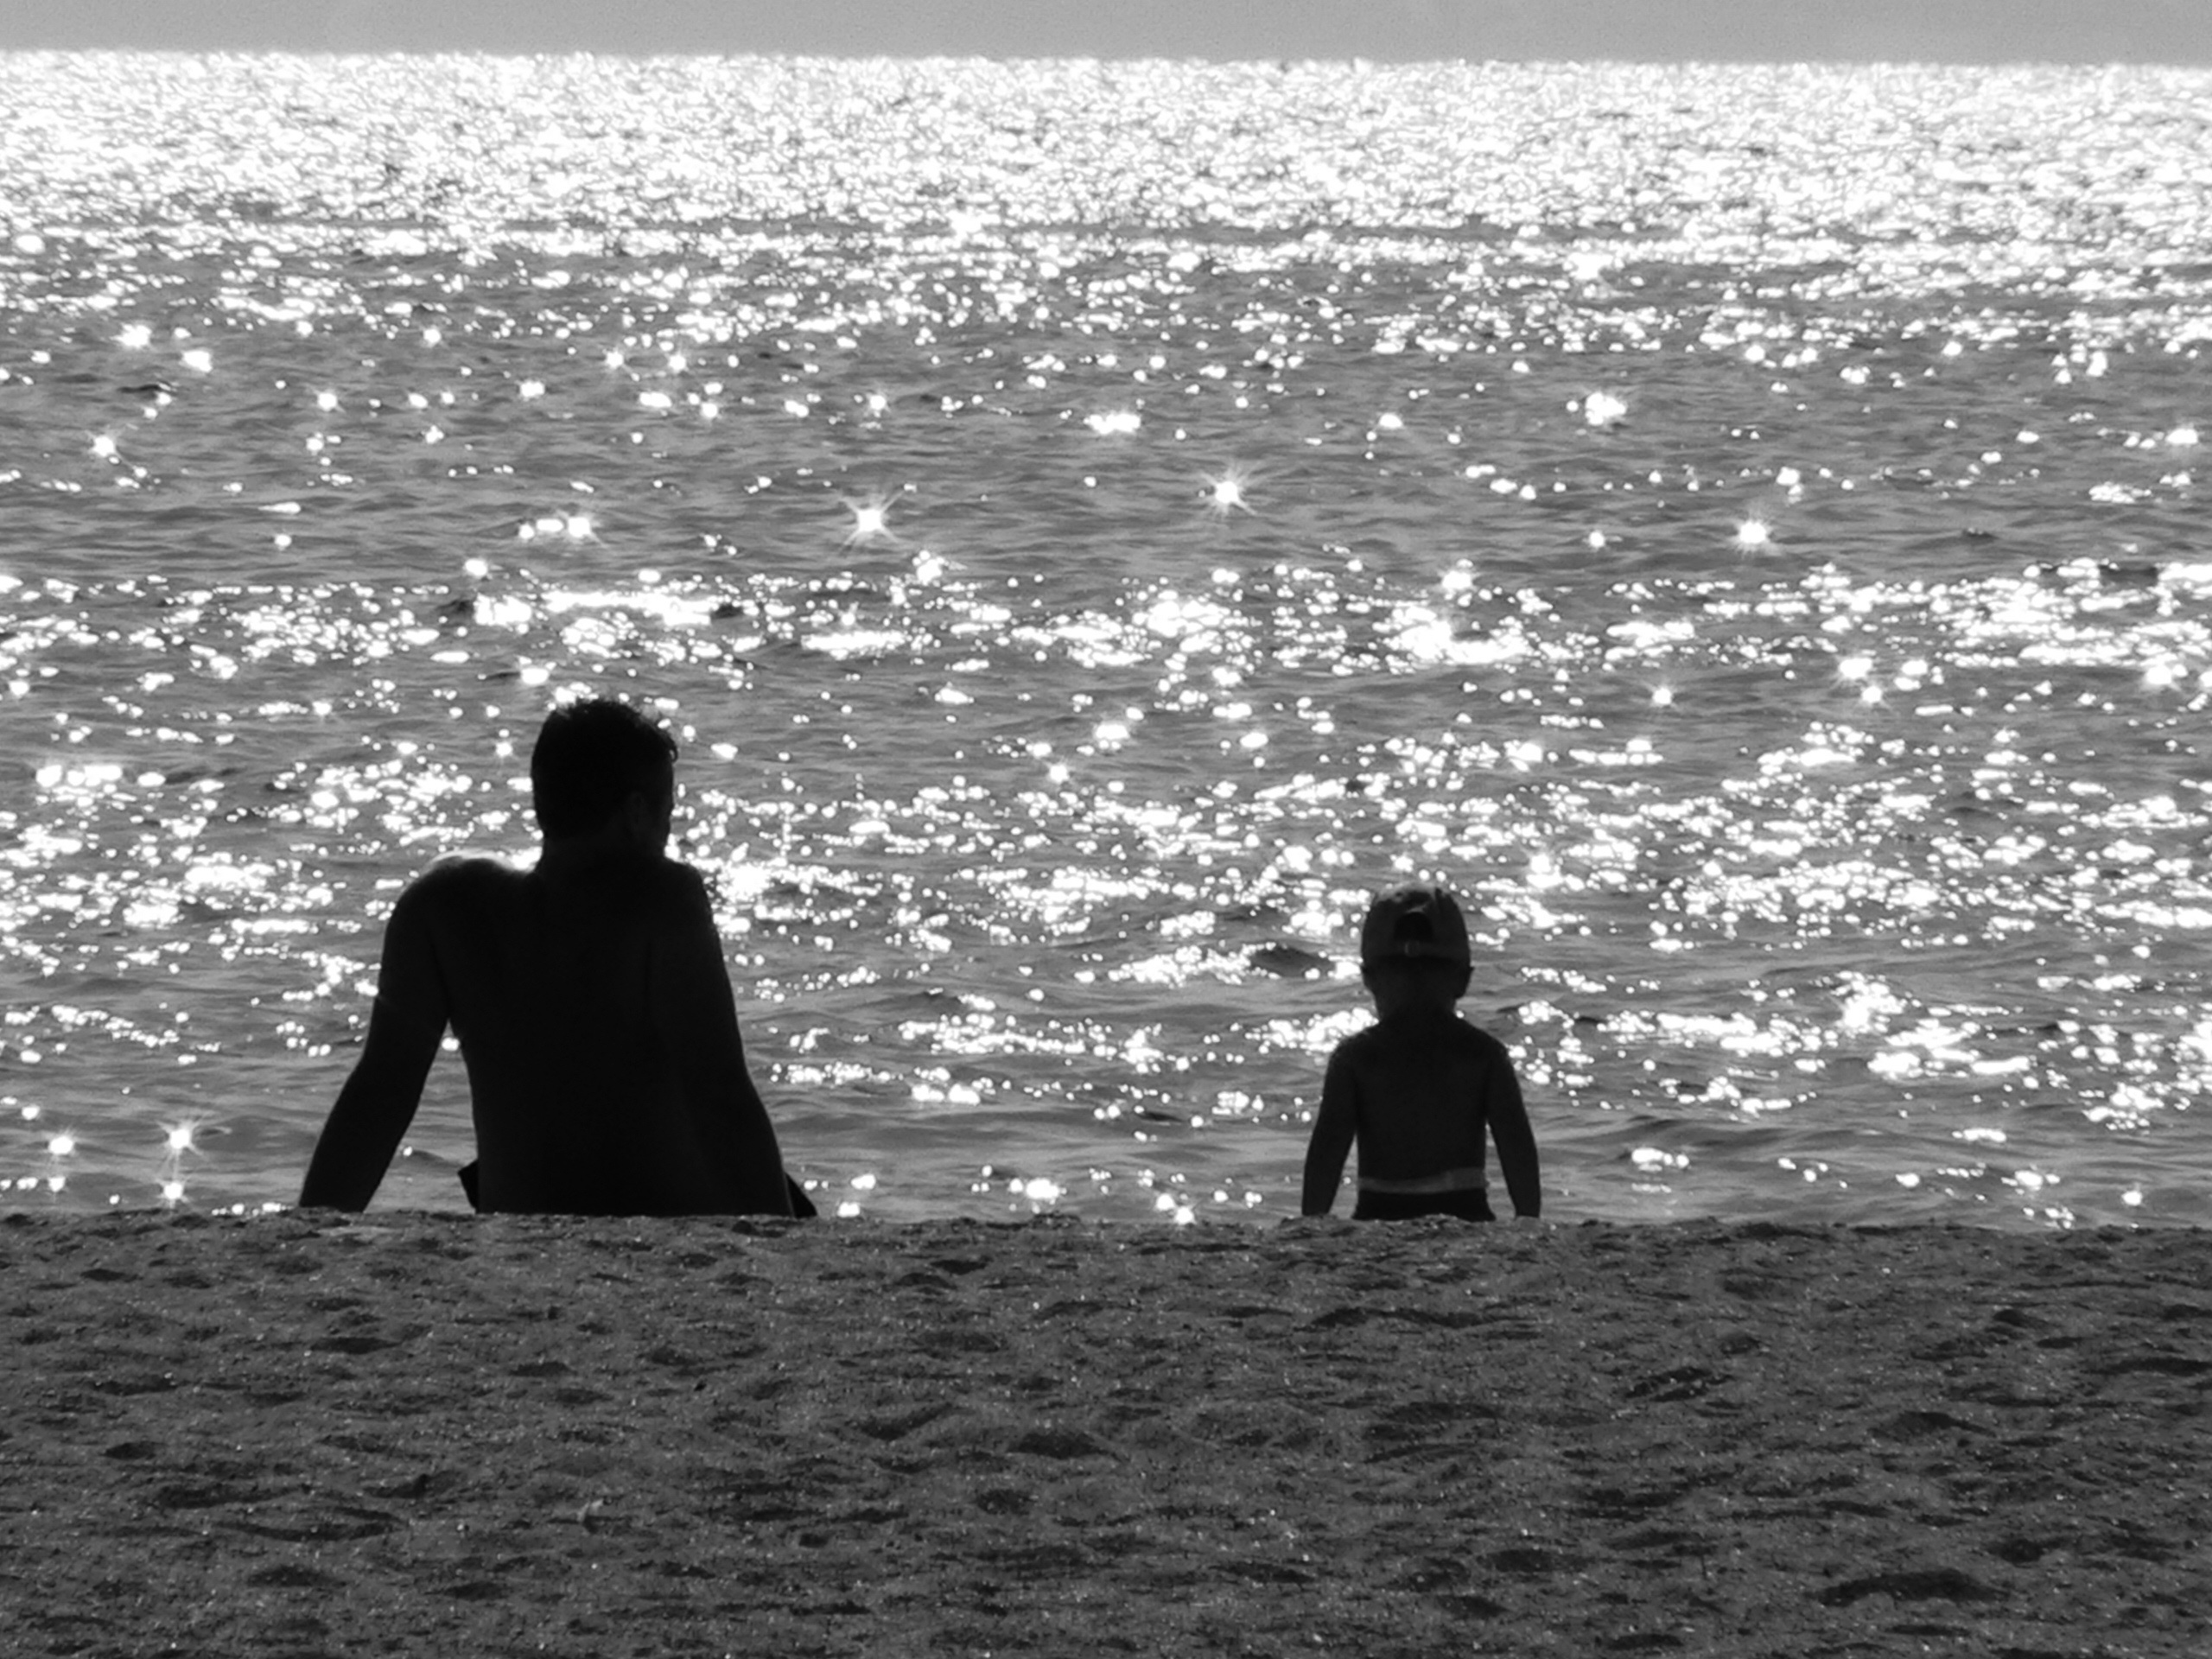
beach, sea, coast, ocean, horizon, silhouette, black and white, photography, love, father, romance, child, black, monochrome, family, photograph, emotion, monochrome photography